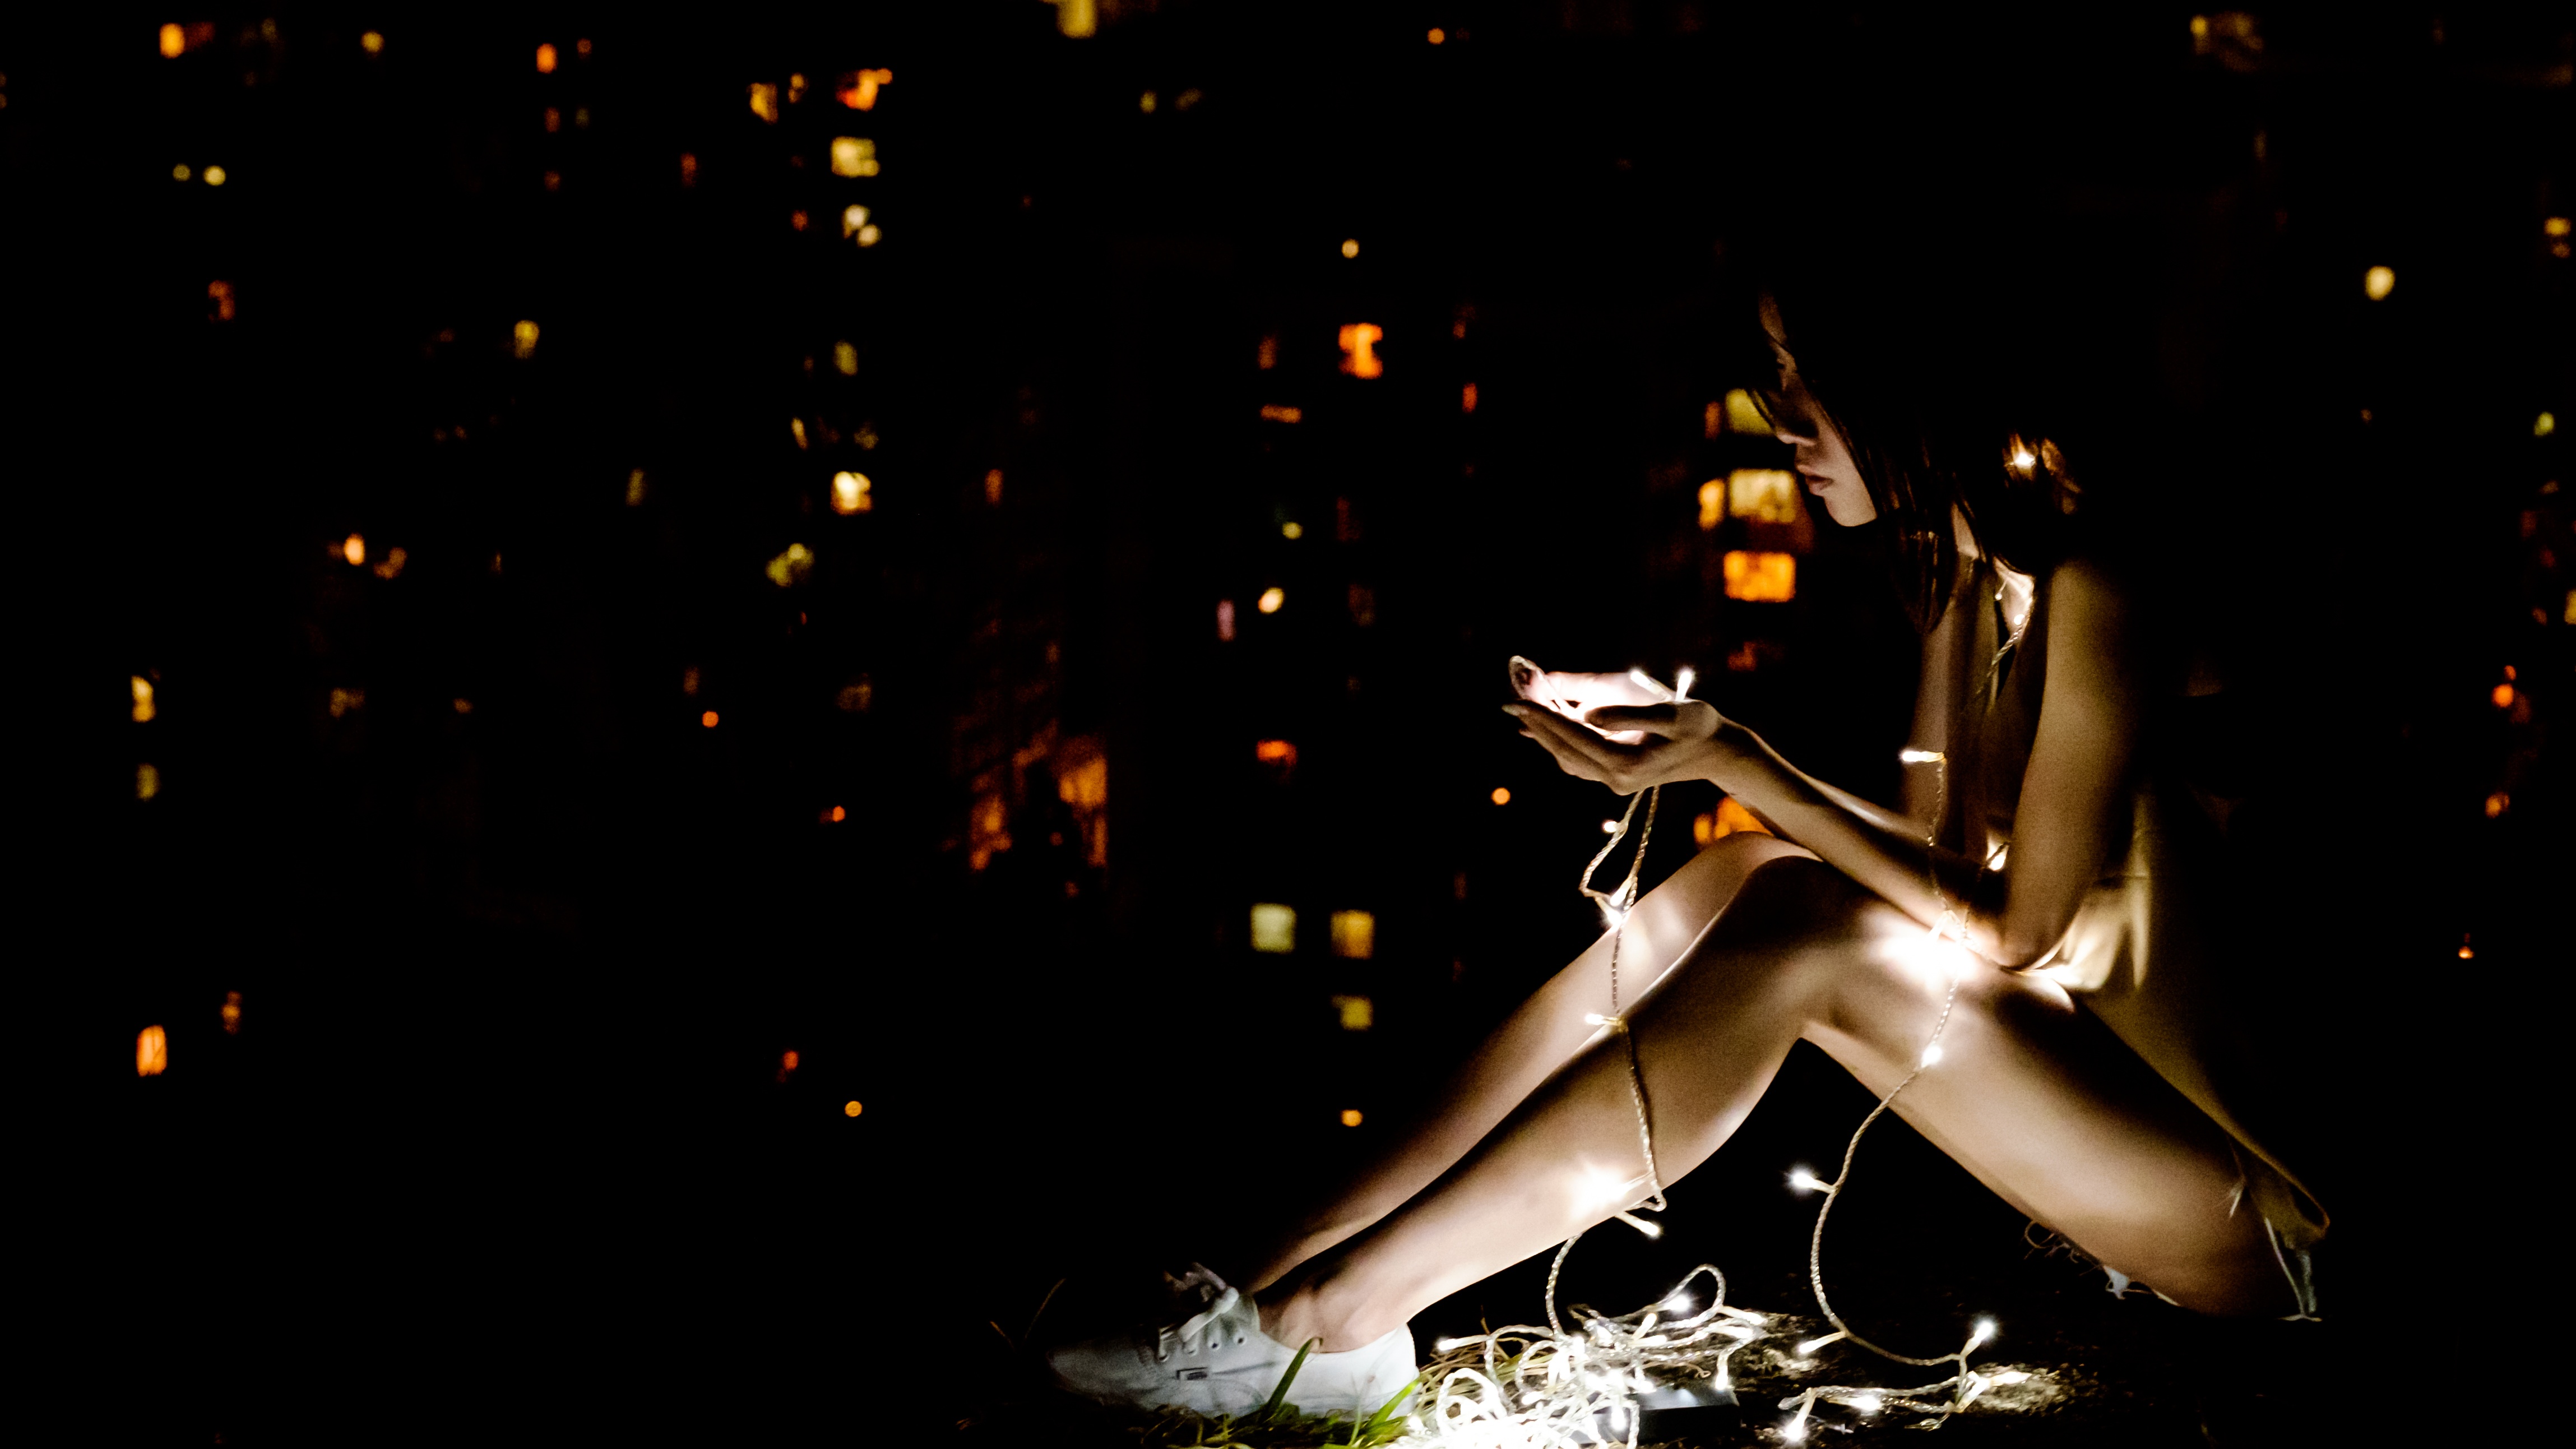
light, girl, night, dark, dance, darkness, performance art, tech, stage, performing arts